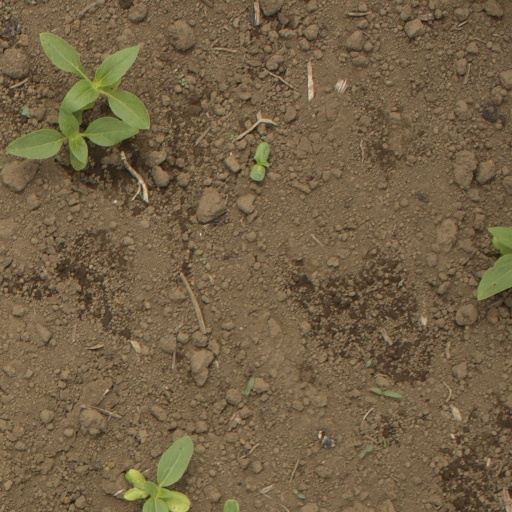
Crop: Jerusalem artichoke